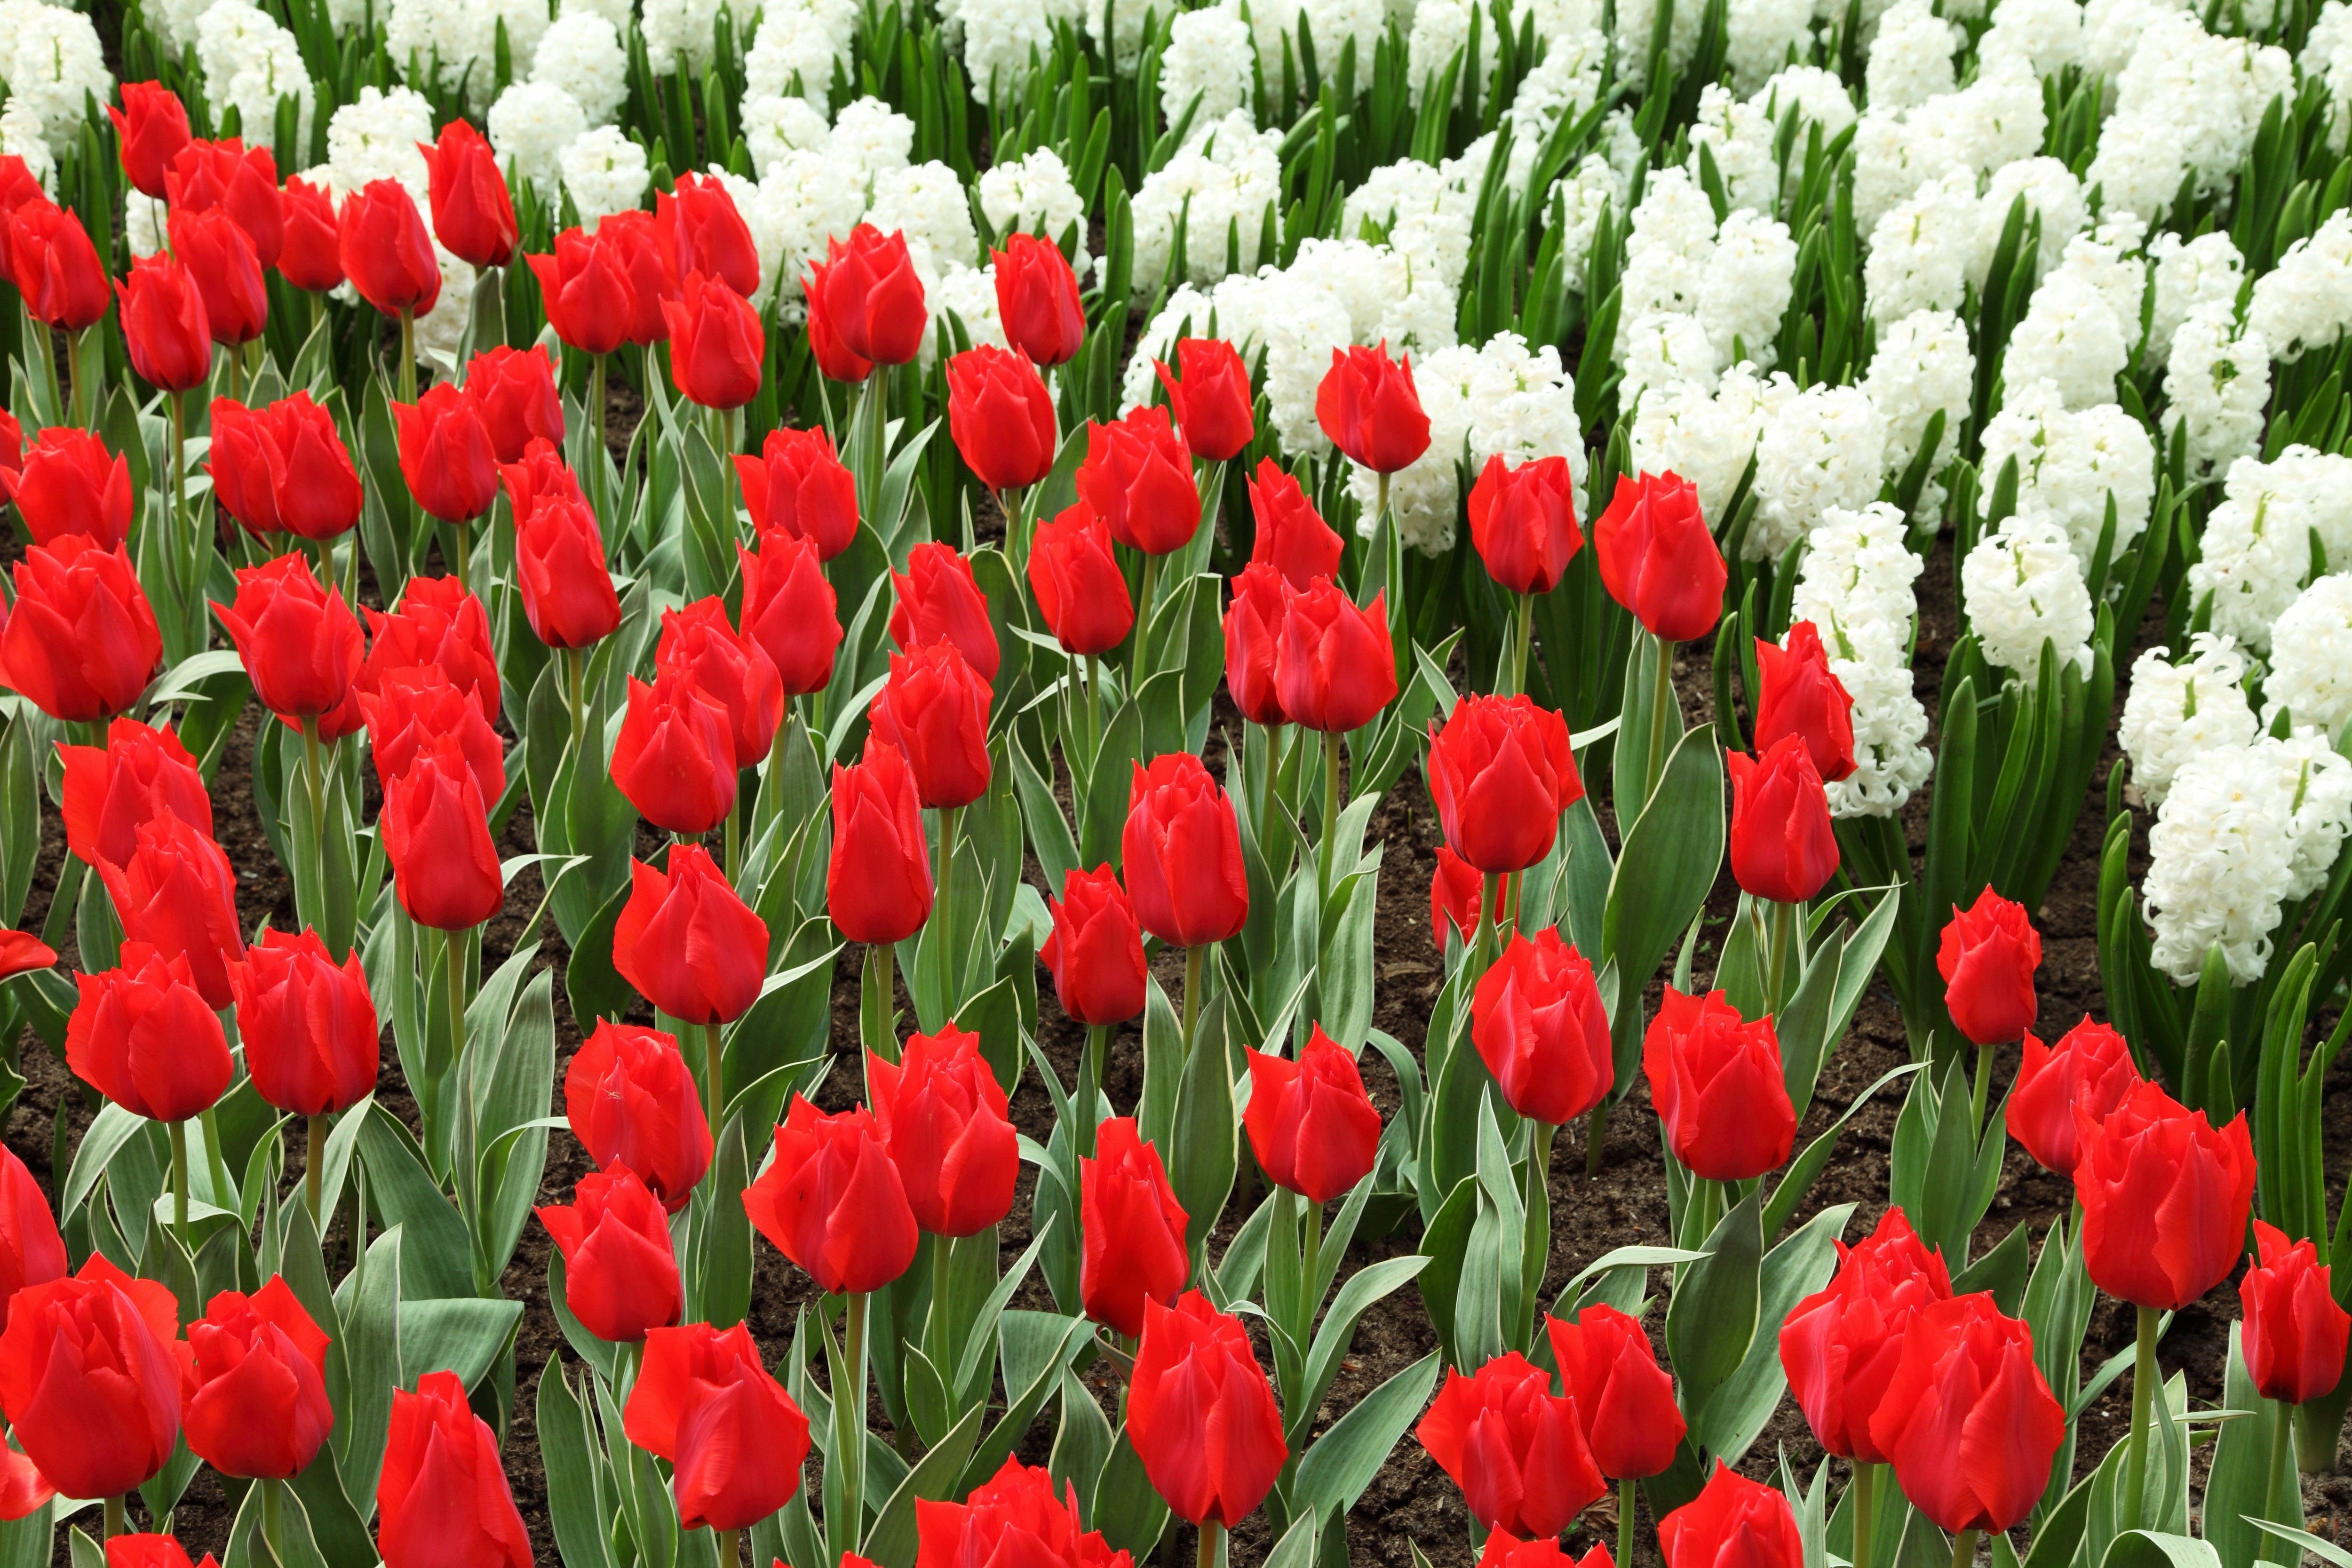
blossom, plant, white, flower, petal, bloom, tulip, red, color, park, colorful, garden, flora, holland, netherlands, dutch, beautiful, tulips, hyacinth, flowering plant, lily family, hyacinths, land plant